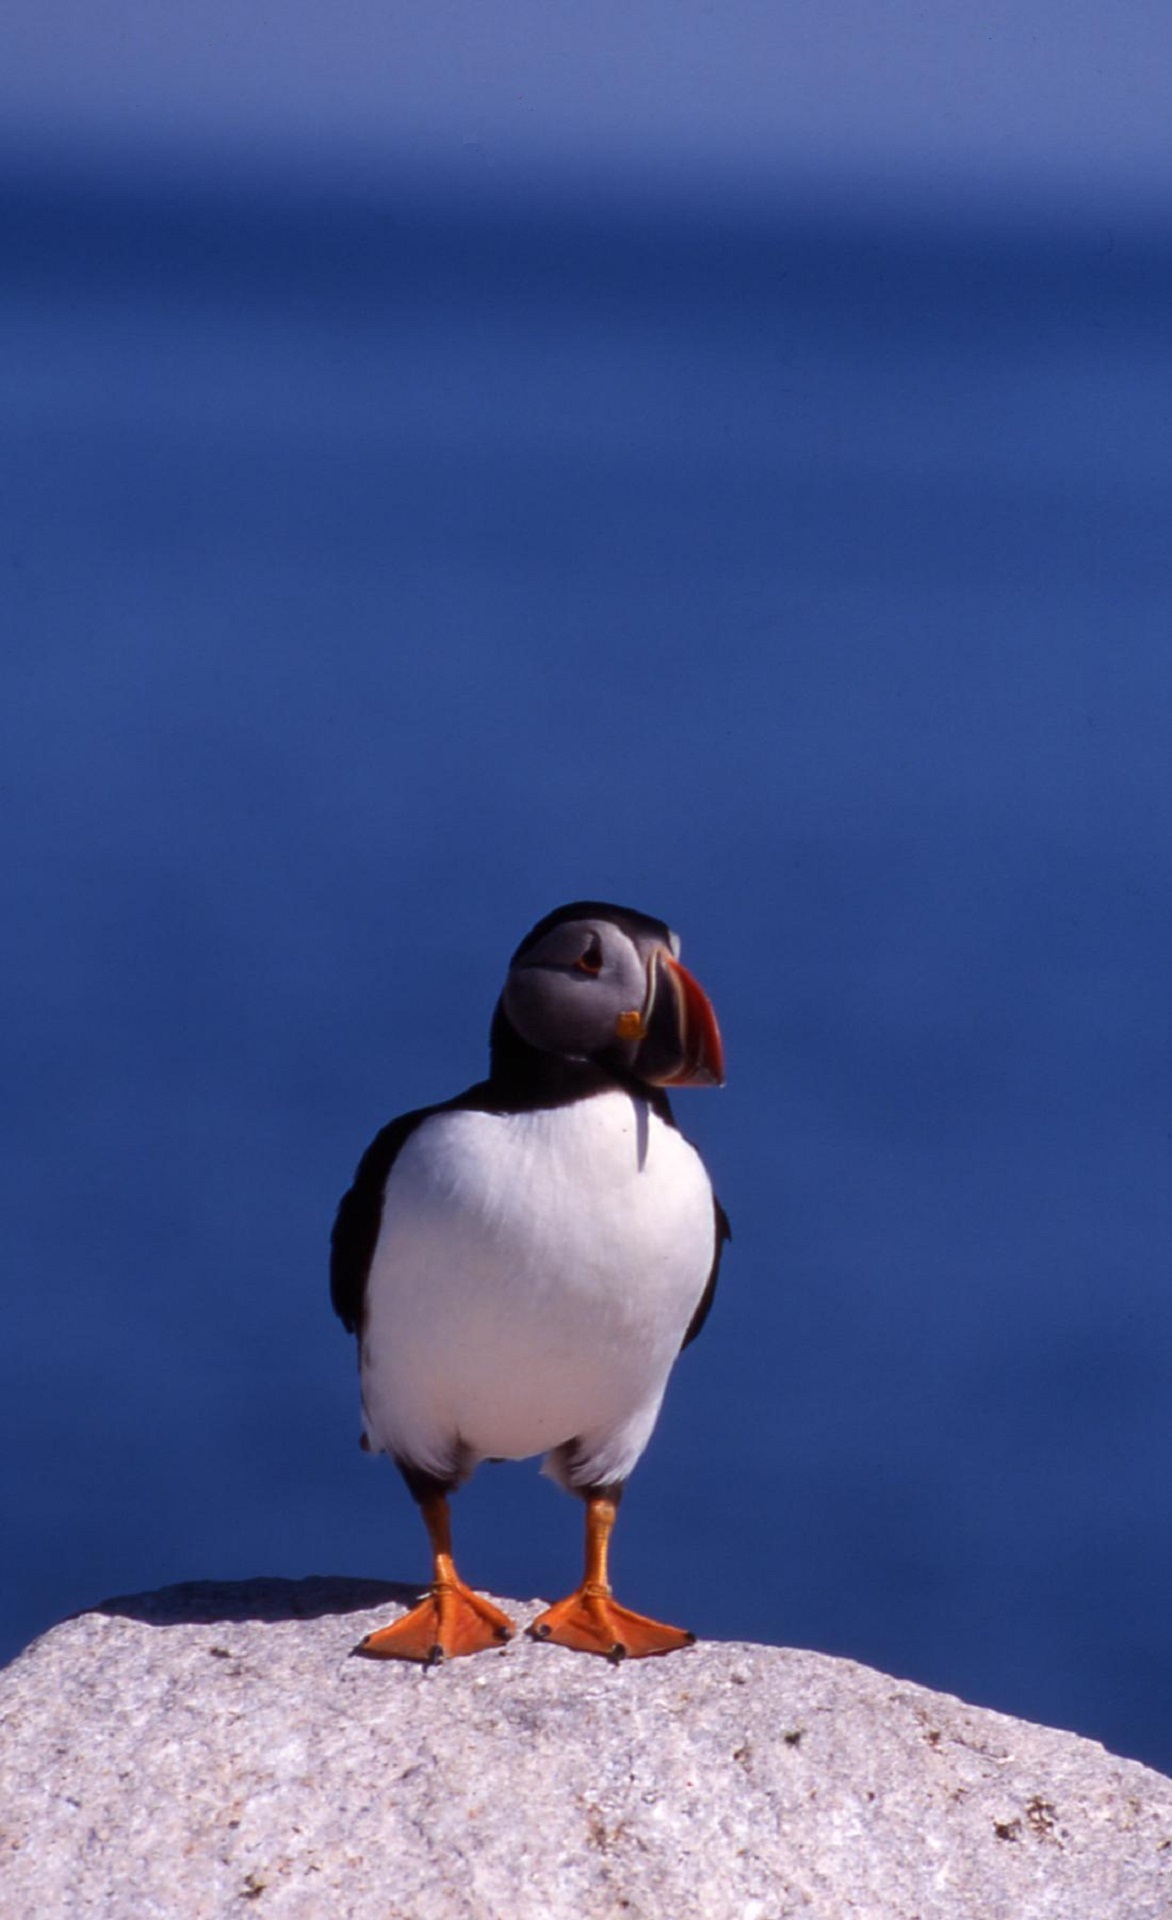
sea, nature, rock, ocean, bird, seabird, looking, wildlife, standing, portrait, gull, beak, blue, fauna, puffin, vertebrate, waterfowl, charadriiformes, atlantic puffin